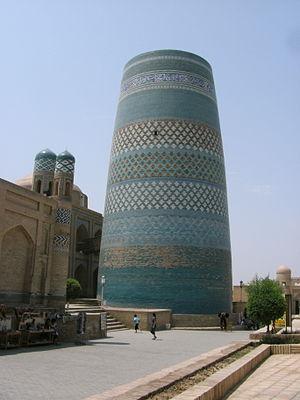
minaret Kalta Minor non terminé parce qu'il se serait écroulé si on avait continué à le construire. Il se trouve en Ouzbékistan à Khiva
Mohammed Reza Agakhi, ou Mouhammad Riza Ogahiy, est un homme de lettres et historien ouzbek chroniqueur officiel de la cour des khans de Khiva.